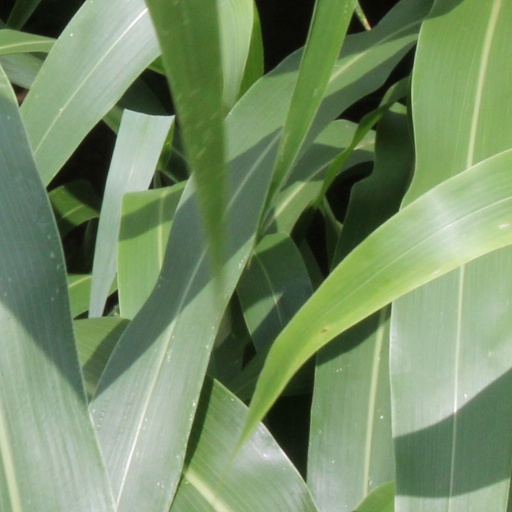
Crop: sorghum